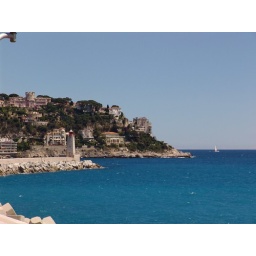
Elton John lives in a pink castle